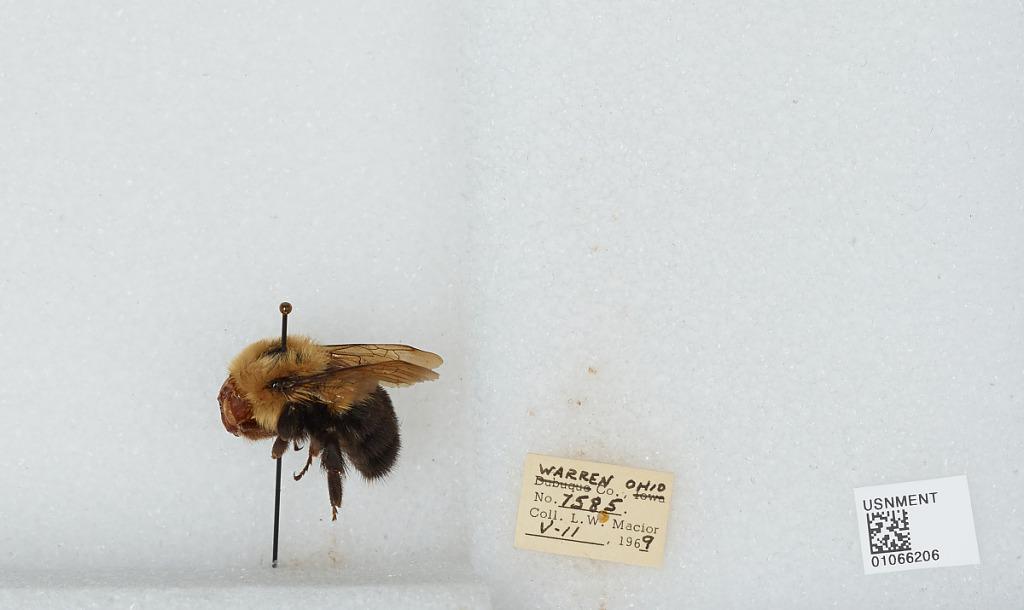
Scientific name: Bombus (Pyrobombus) bimaculatus Cresson
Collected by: L. Macior
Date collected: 1969-5-11
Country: United States
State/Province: Ohio
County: Warren
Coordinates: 39.4242, -84.1856